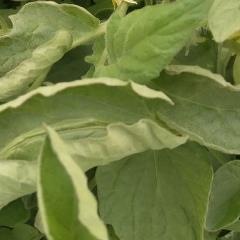
Crop: Tomato
Condition: virosis-d